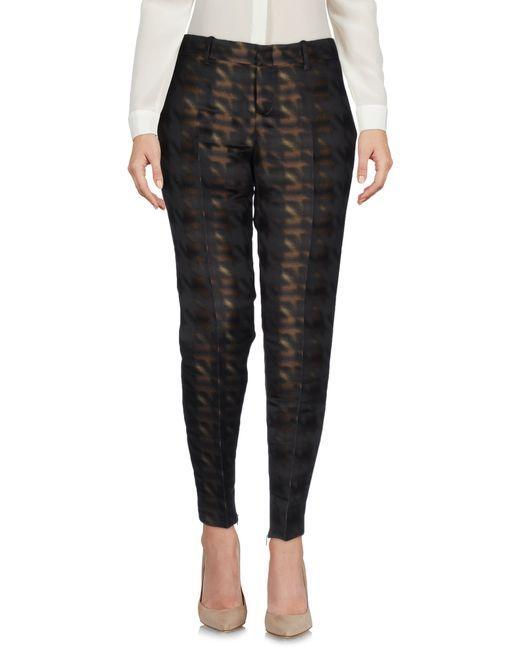
Stylische schimmernde Partyhose für Damen